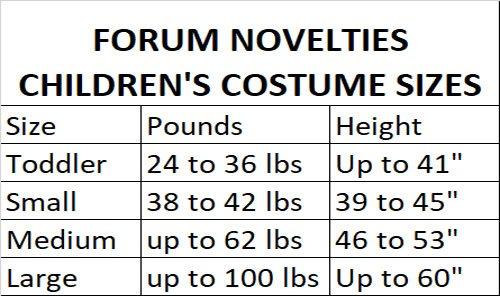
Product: Forum Novelties I'm Invisible Costume Stretch Body Suit, Leopard Print, Child Medium
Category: Clothing, Shoes & Jewelry | Costumes & Accessories | Kids & Baby | Girls | Costumes
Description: Look to Forum Novelties for all your Halloween, bachelorette party, Easter, Mardi Gras and St. Patrick's day supplies.
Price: $23.06
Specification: ProductDimensions:14.3x11x1inches|ItemWeight:12ounces|ShippingWeight:12ounces(Viewshippingratesandpolicies)|DomesticShipping:ItemcanbeshippedwithinU.S.|InternationalShipping:ThisitemcanbeshippedtoselectcountriesoutsideoftheU.S.LearnMore|ASIN:B00ICF759Y|Itemmodelnumber:71959|Manufacturerrecommendedage:4-12years